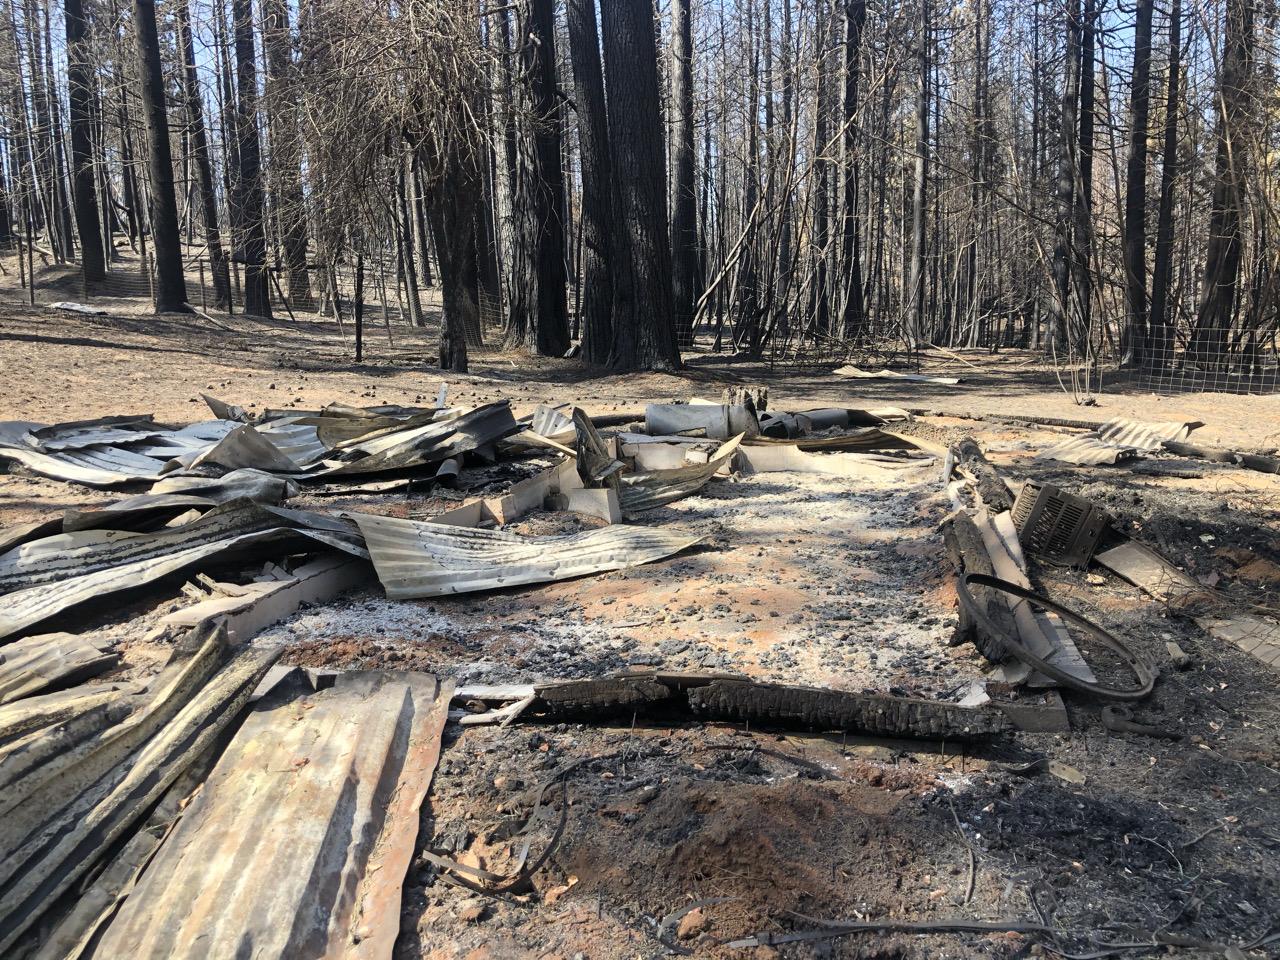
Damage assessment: destroyed